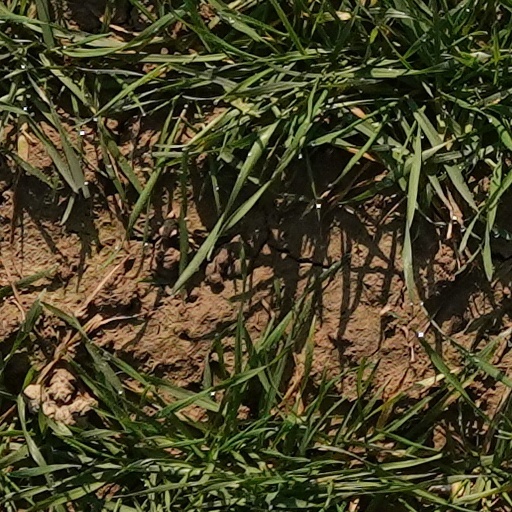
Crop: wheat